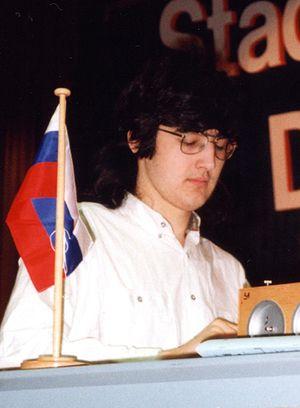
Vladimir Borissovitch Kramnik, né à Touapsé le 25 juin 1975, est un joueur d'échecs russe. Grand maître international du jeu d'échecs, il est champion du monde de 2000 à 2007.